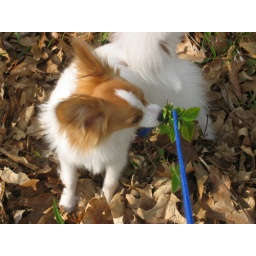
Neville checks out a young plant in a bed of leaves